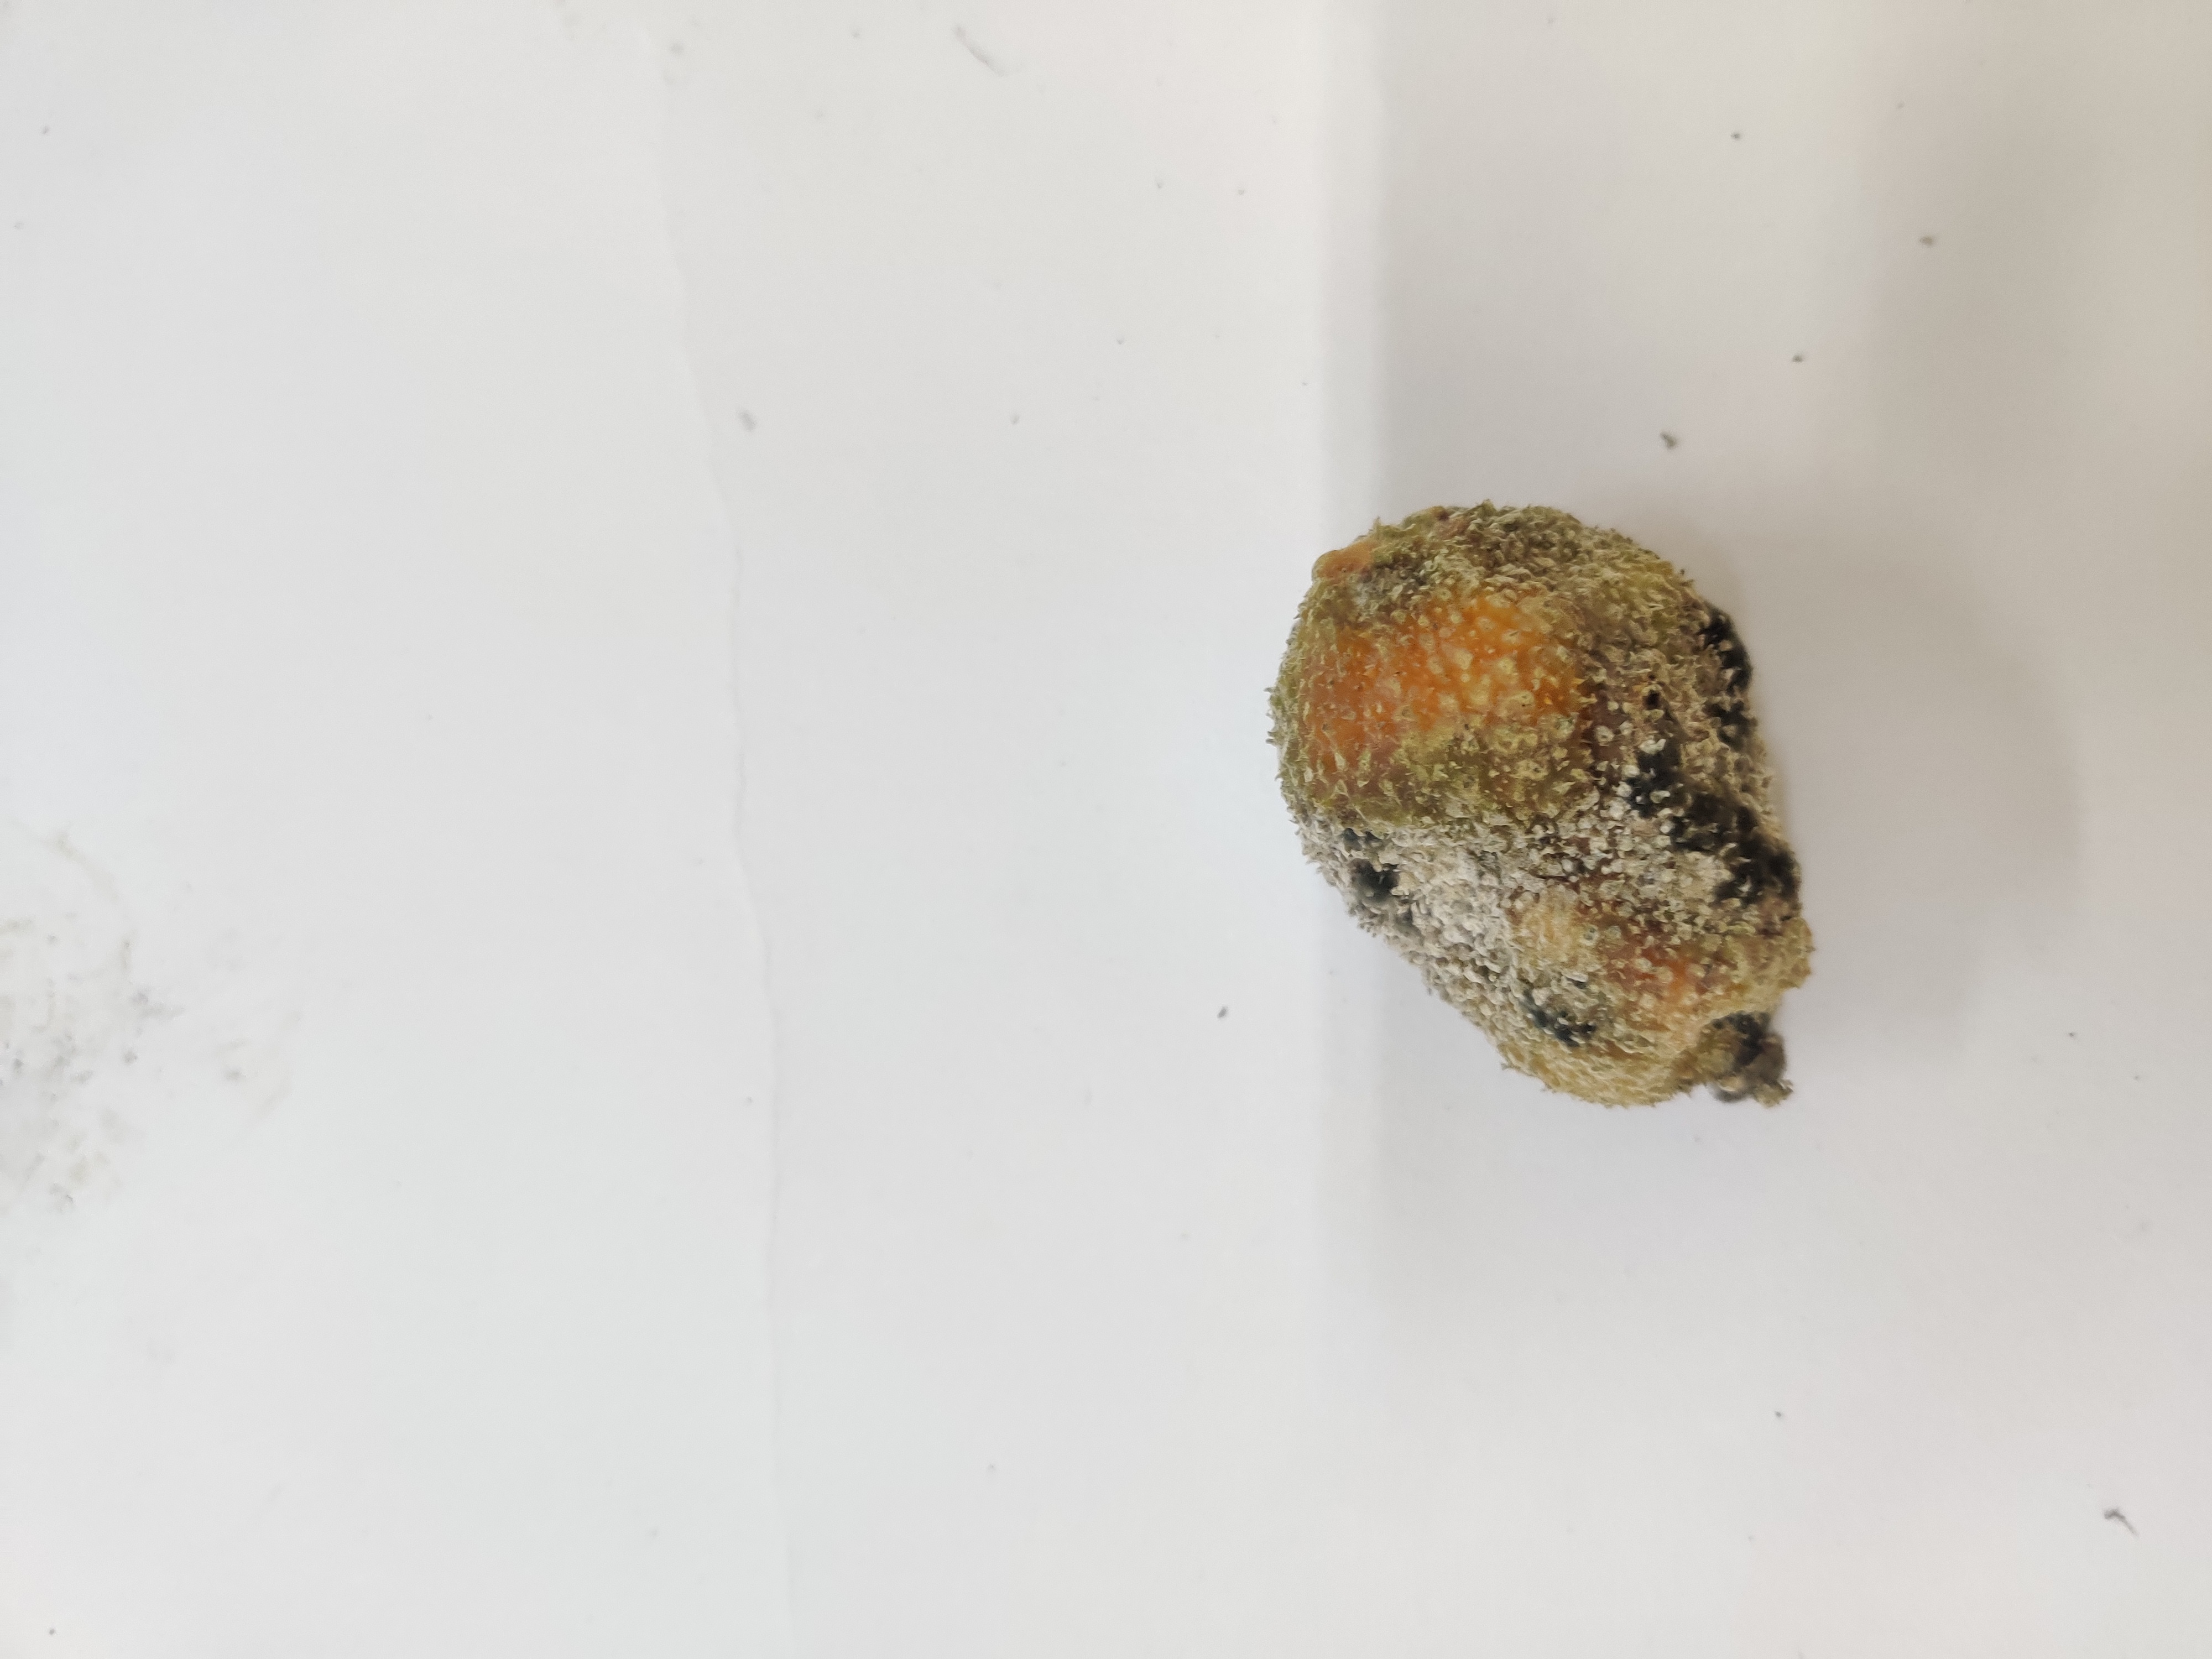
Crop: Spiny Gourd
Condition: Damaged